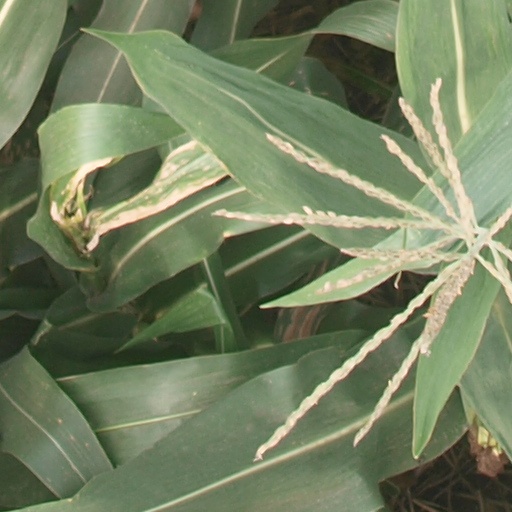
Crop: maize; corn